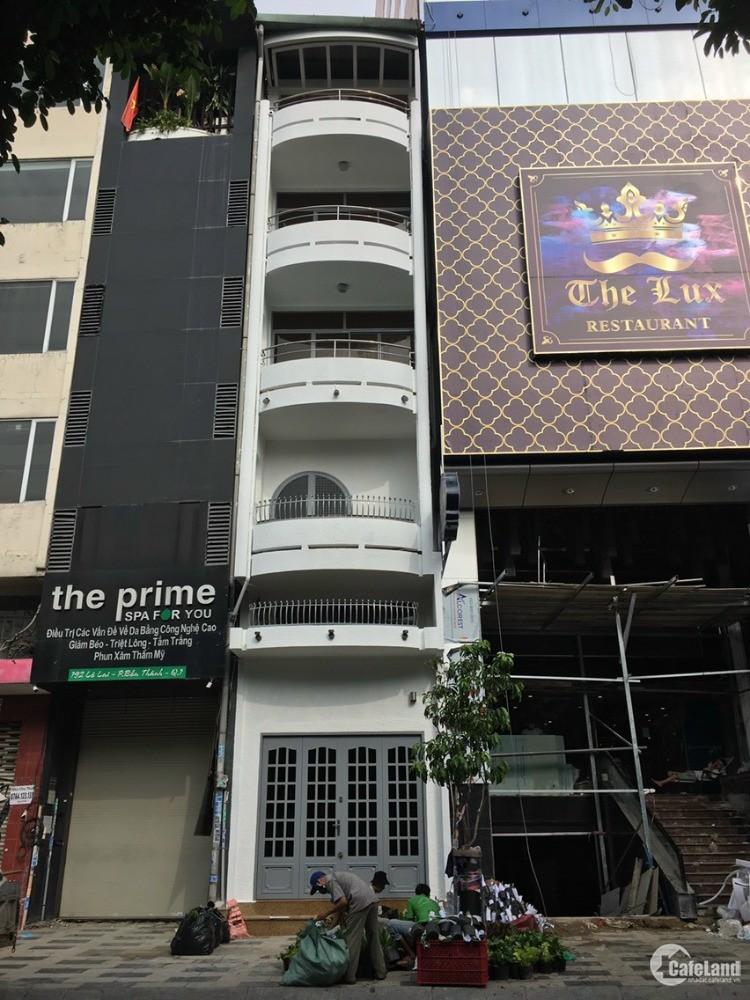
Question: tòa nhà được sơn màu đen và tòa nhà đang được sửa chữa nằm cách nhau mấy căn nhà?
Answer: cách nhau một căn nhà